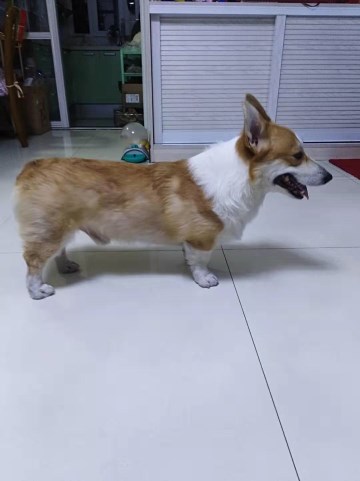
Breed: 2909-n000116-Cardigan